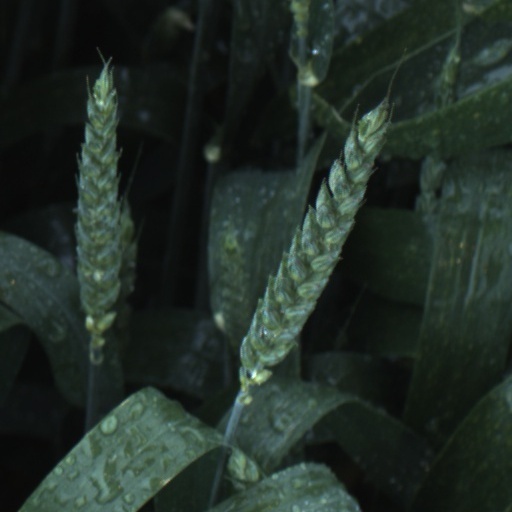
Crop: wheat